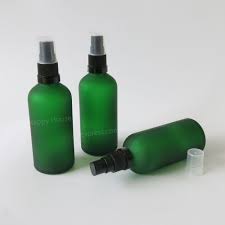
Label: glass